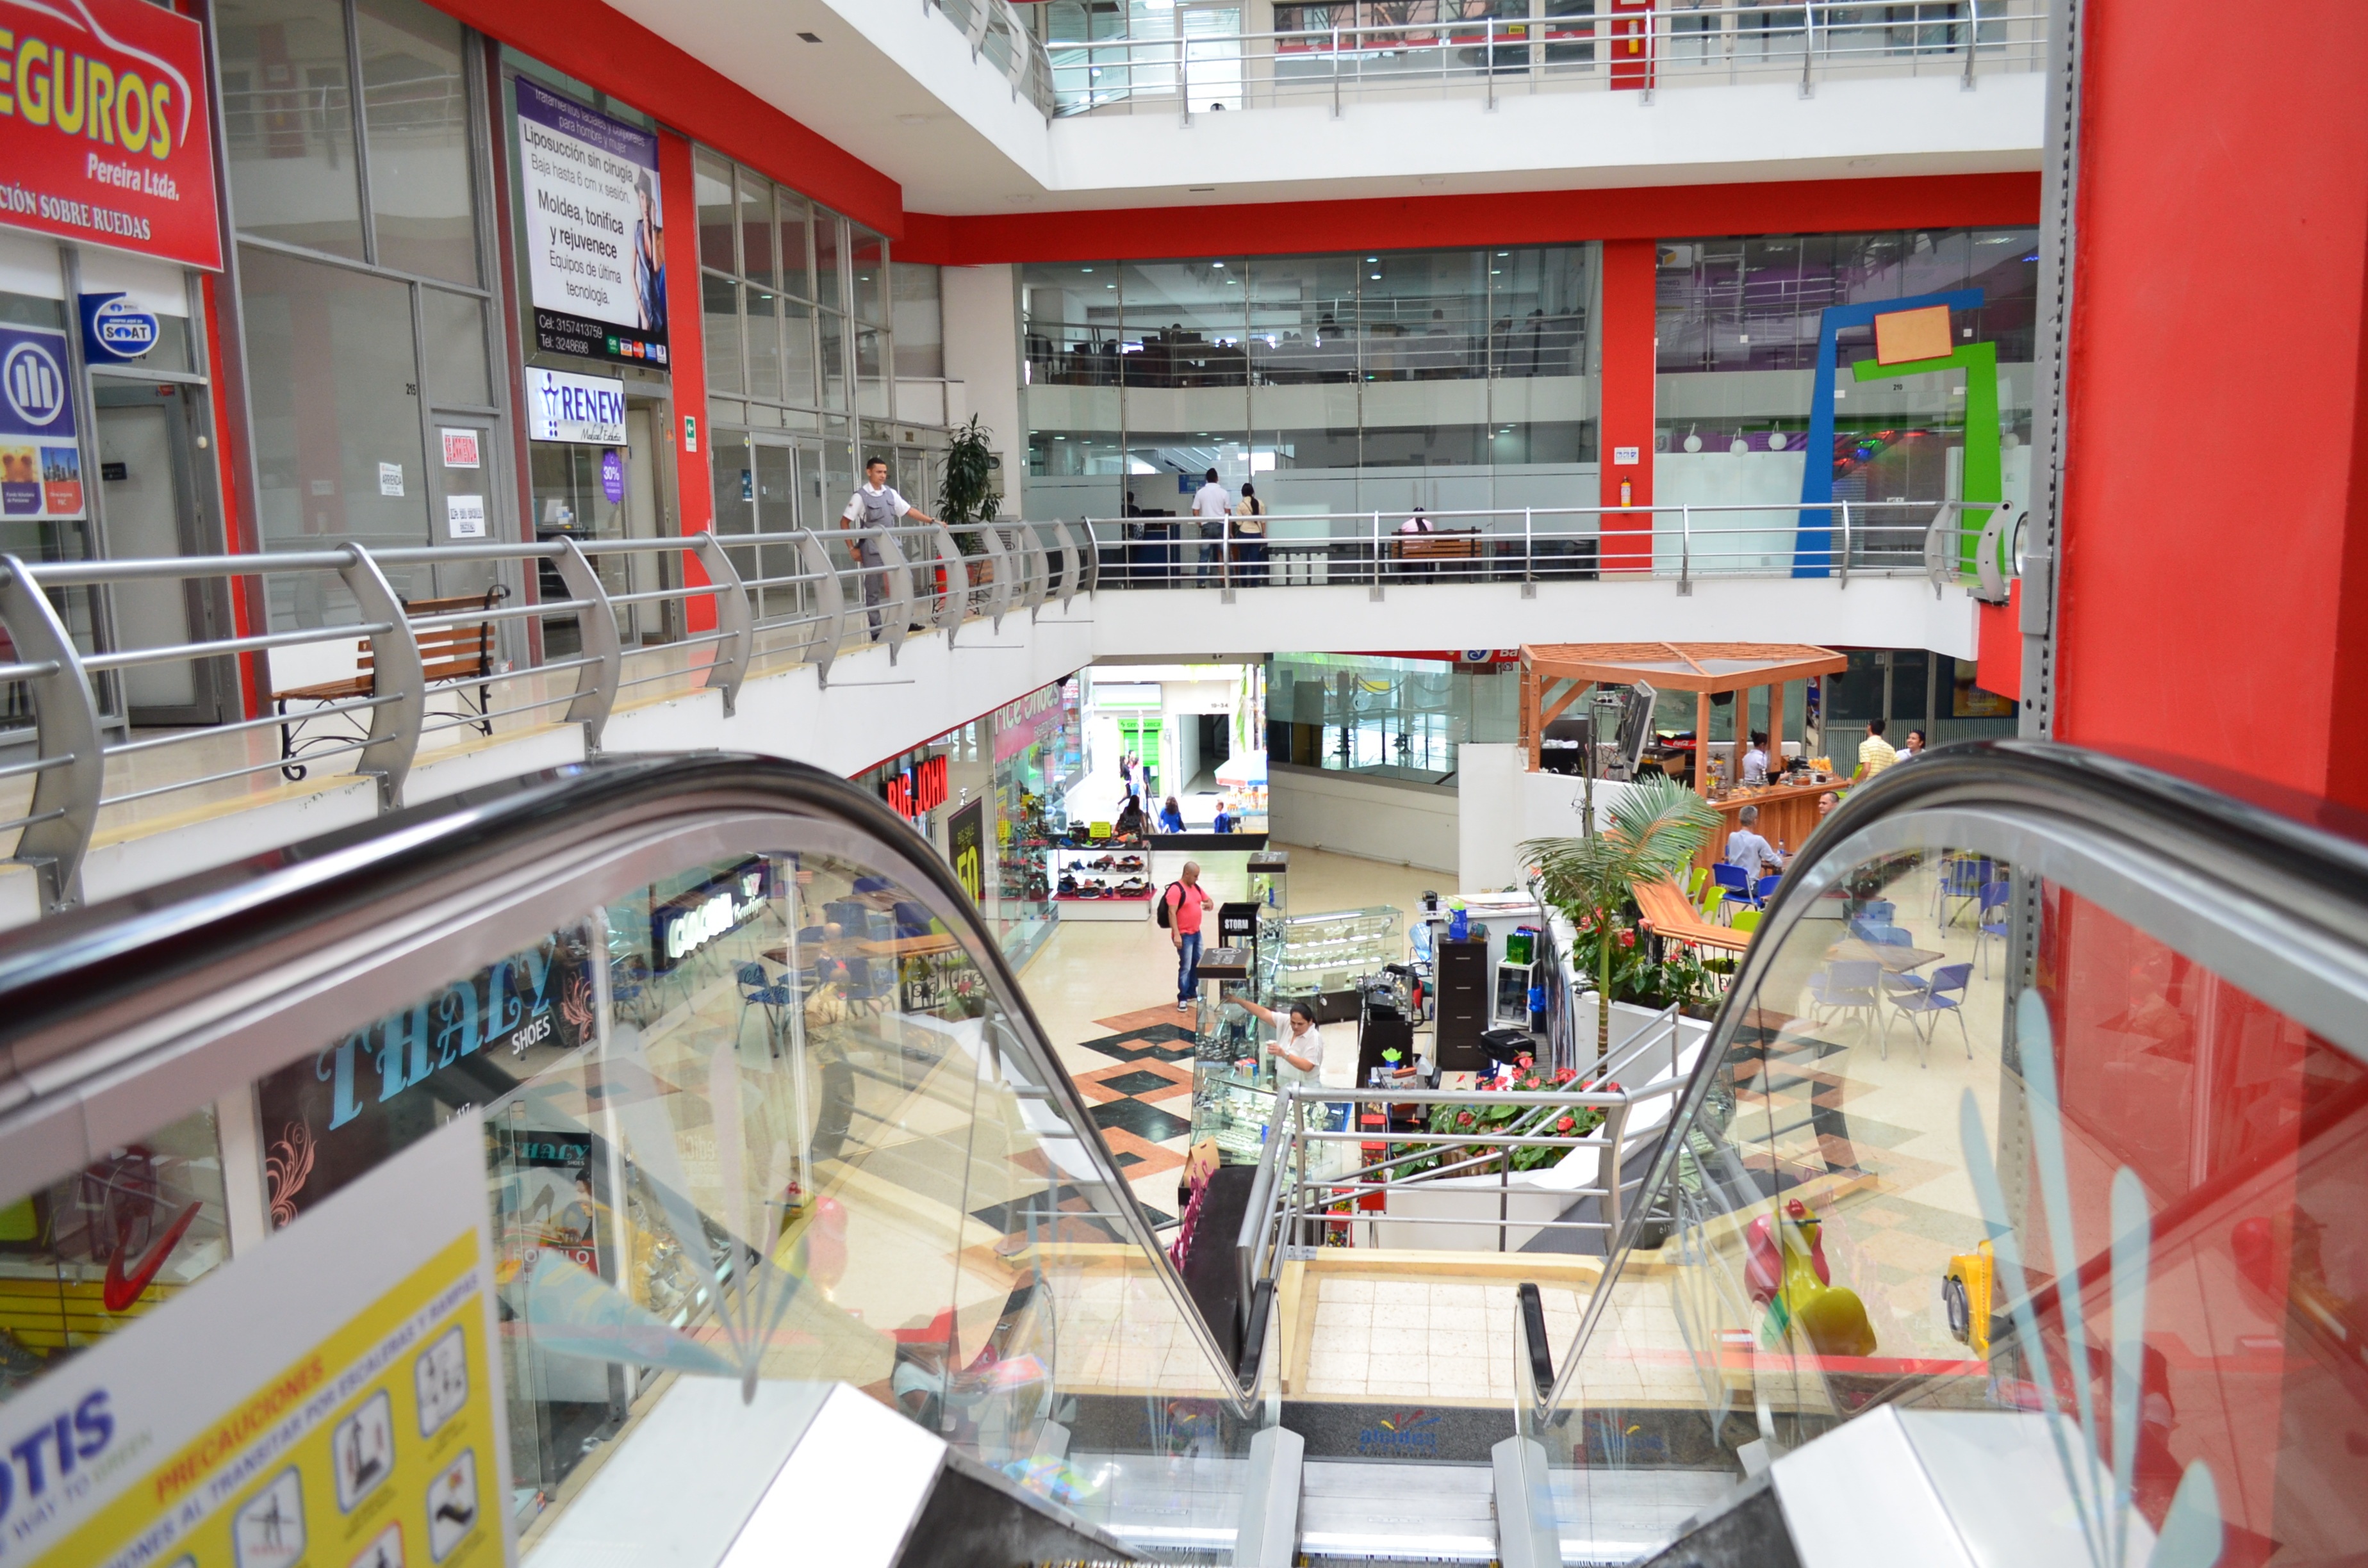
red, shopping, ladder, power, supermarket, trade, mall, local, stores, retail, sales, shopping mall, pereira, alcides arevalo, points of sale, convenience store